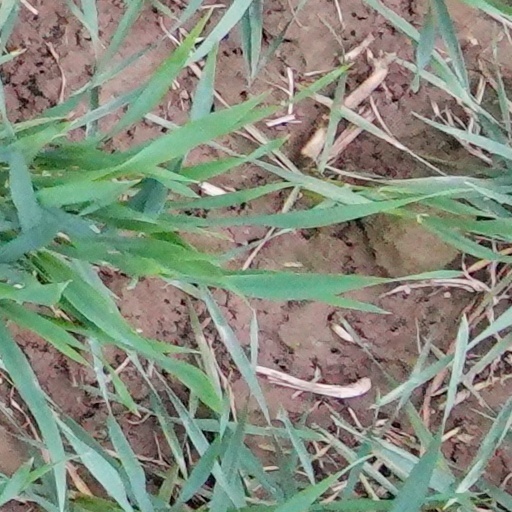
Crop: wheat